Brushing (e-commerce)

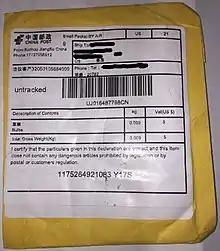
A suspicious seed package intercepted for analysis by the National Identification Service of the USDA's Animal and Plant Health Inspection Service (APHIS)

In e-commerce, brushing, also called "review brushing", is a deceitful technique sometimes used to boost a seller's ratings by creating fake orders, which are either shipped to an accomplice or to an unsuspecting member of the public.